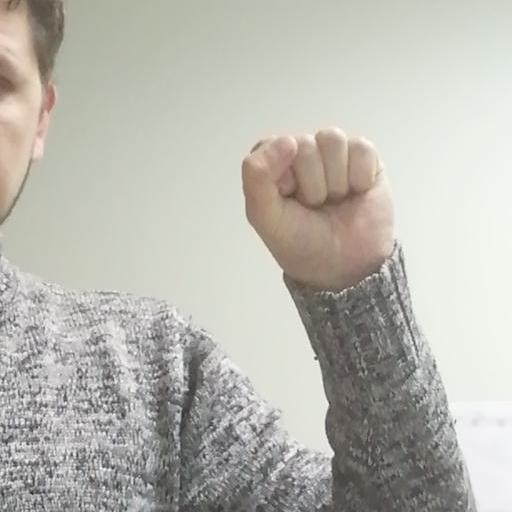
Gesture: fist